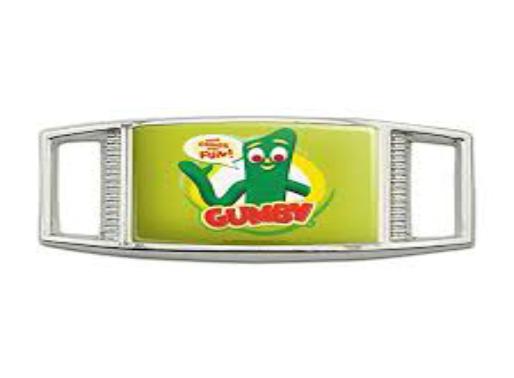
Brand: gumby
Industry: Clothes